Frinvillier-Taubenloch railway station

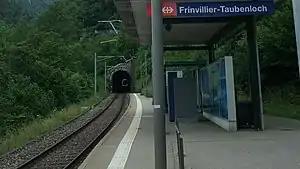
The station in 2018

Frinvillier-Taubenloch railway station is a railway station in the municipality of Sauge, in the Swiss canton of Bern. It is an intermediate stop on the standard gauge Biel/Bienne–La Chaux-de-Fonds line of Swiss Federal Railways.